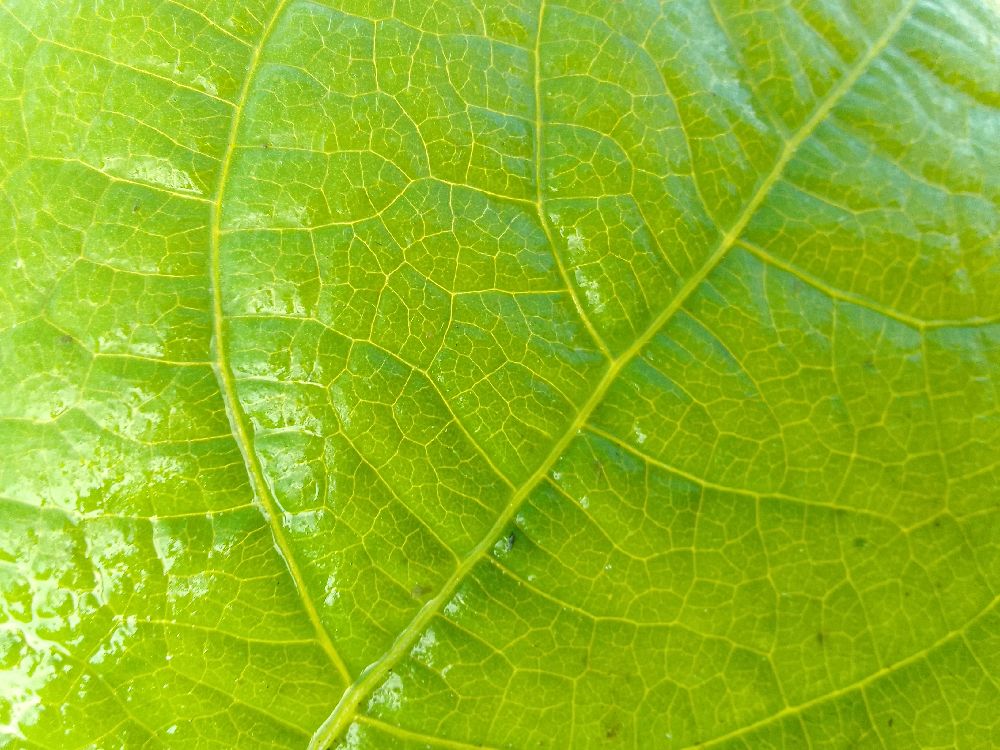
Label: healthy